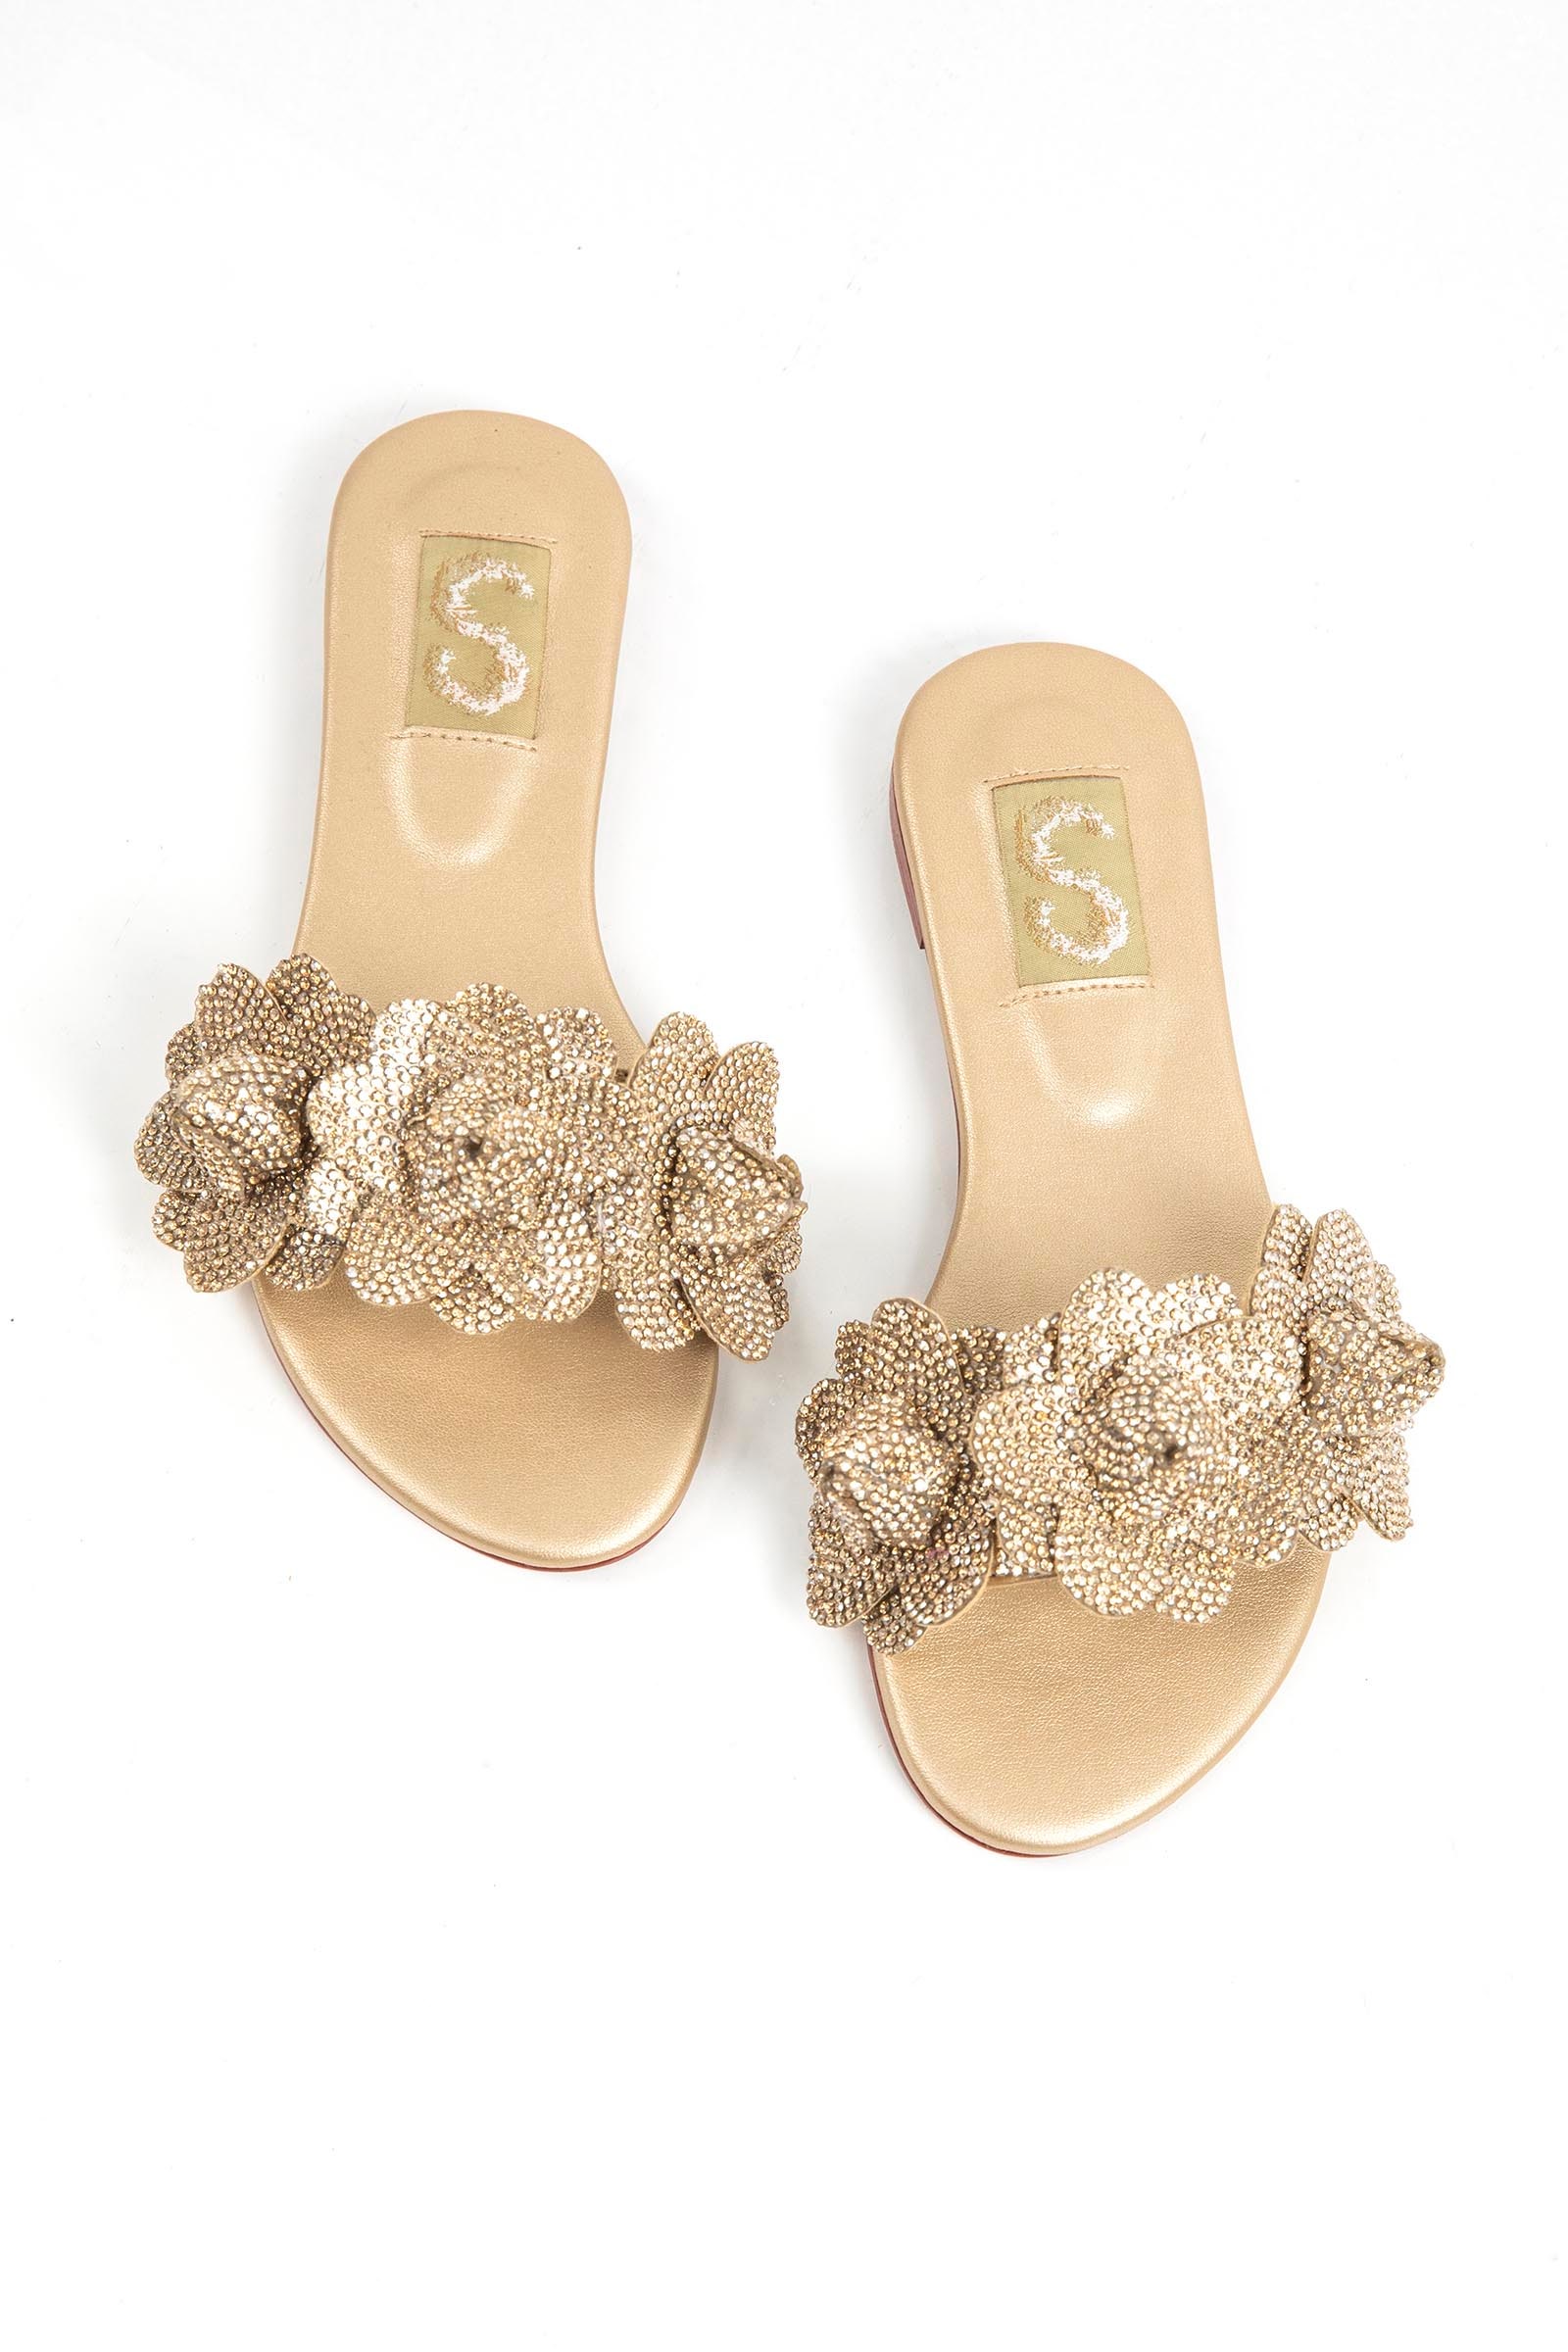
gold metallic flower slide sandal